Polyfluorene

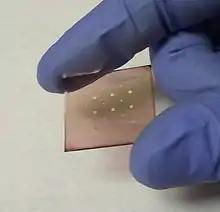
A laboratory scale polymer:PCBM blend solar cell. Polyfluorenes are utilized in similar devices.

Polyfluorenes are also used in polymer solar cells because of their affinity for property tuning. Copolymerization of fluorene with other monomers allows researchers to optimize the absorption and electronic energy levels as a means to increase the photovoltaic performance. For instance, by lowering the band gap of polyfluorenes, the absorption spectrum of the polymer can be adjusted to coincide with the maximum photon flux region of the solar spectrum. This helps the solar cell absorb more of the sun's energy and to increase its energy conversion efficiency; donor-acceptor structured copolymers of fluorene have achieved efficiencies above 4% when their absorption edge was pushed to 700 nm.